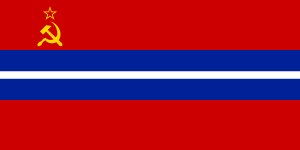
Kirgisistans flag / Sovjetrepublikken Kirgisistans flag
Sovjetrepublikken Kirgisistans flag
Kirgisistans flag består af et rødt felt med en gul sol i midten, med 40 stråler som repræsenterer de 40 kirgisiske stammer. I solens centrum bliver en rød ring krydset af to sæt med tre streger, en stiliseret fremstilling af taget i en traditionel kirgisisk jurt. Dette skal både symbolisere forfædrenes traditionelle hjem og stå som et symbol for universet. Den røde farve symboliserer mod og frygtløshed. Solens gule farve står for fred og velstand.